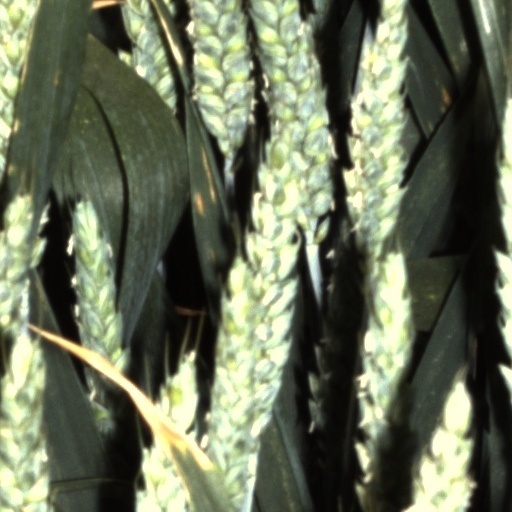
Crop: wheat